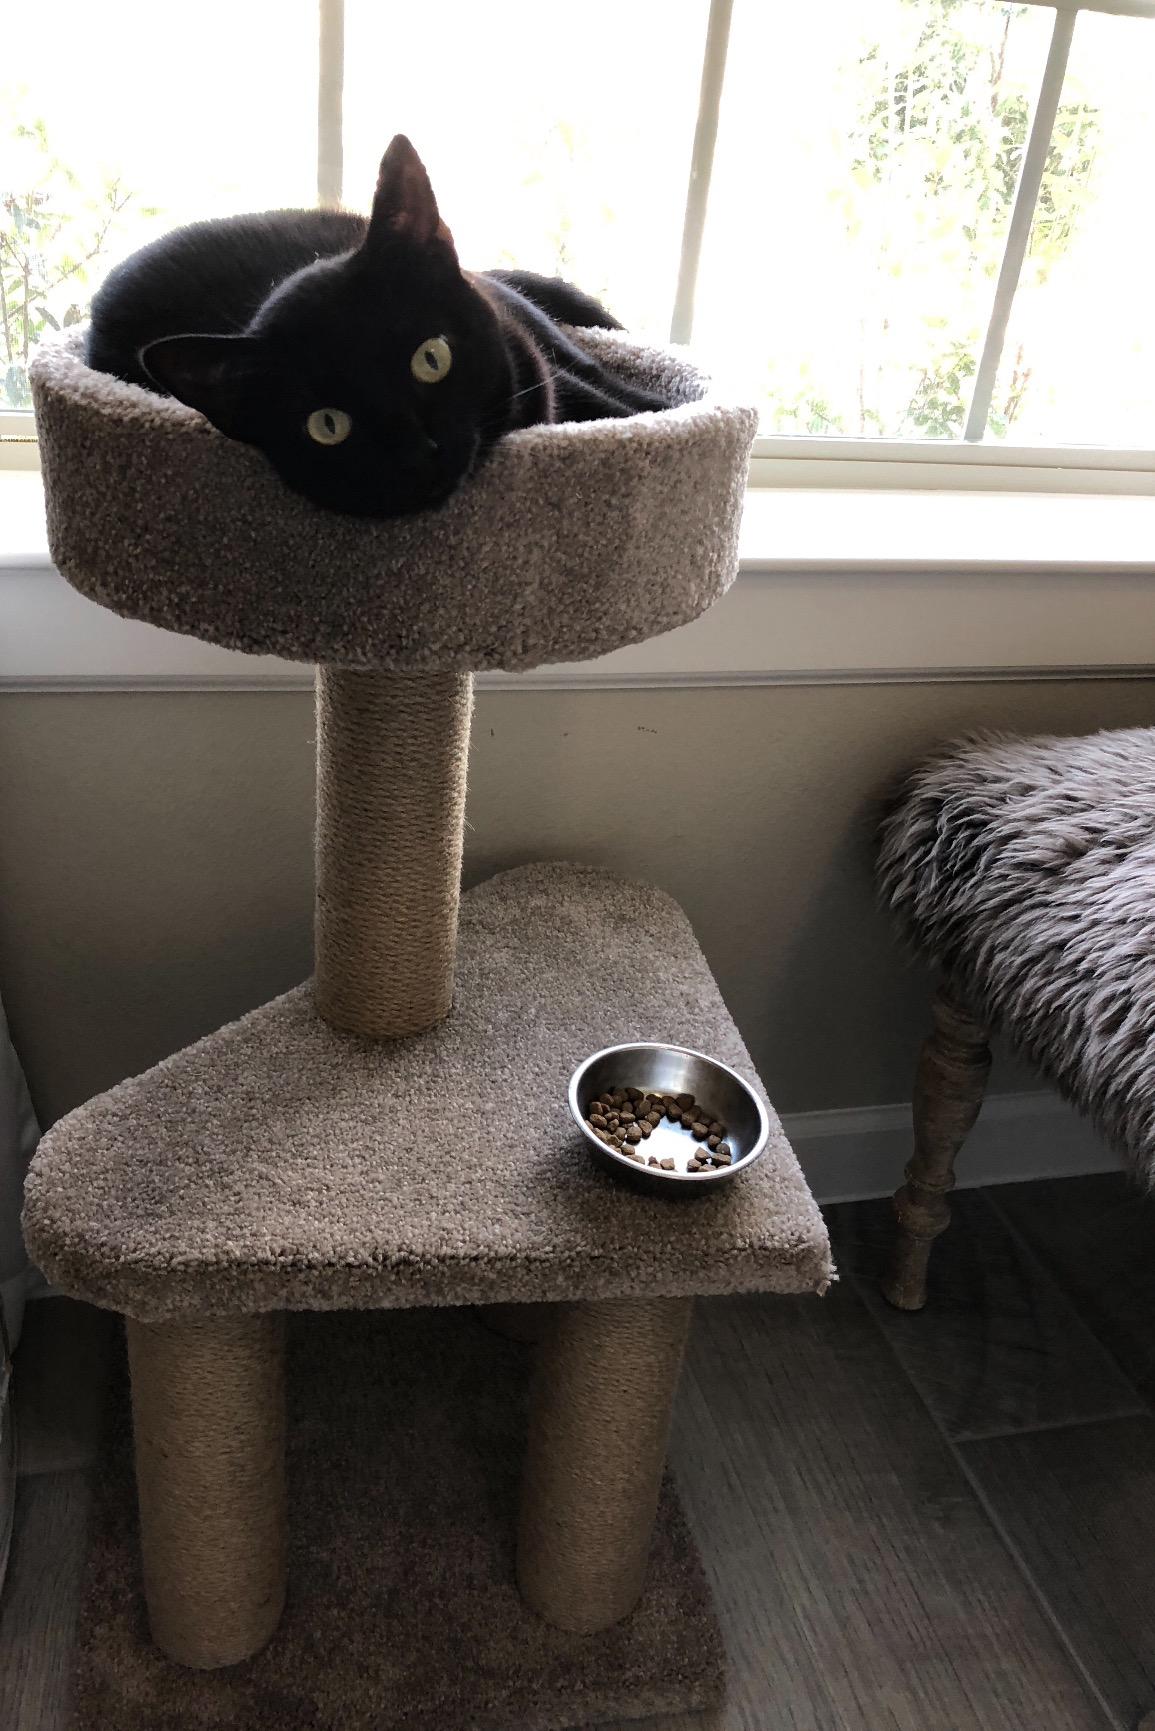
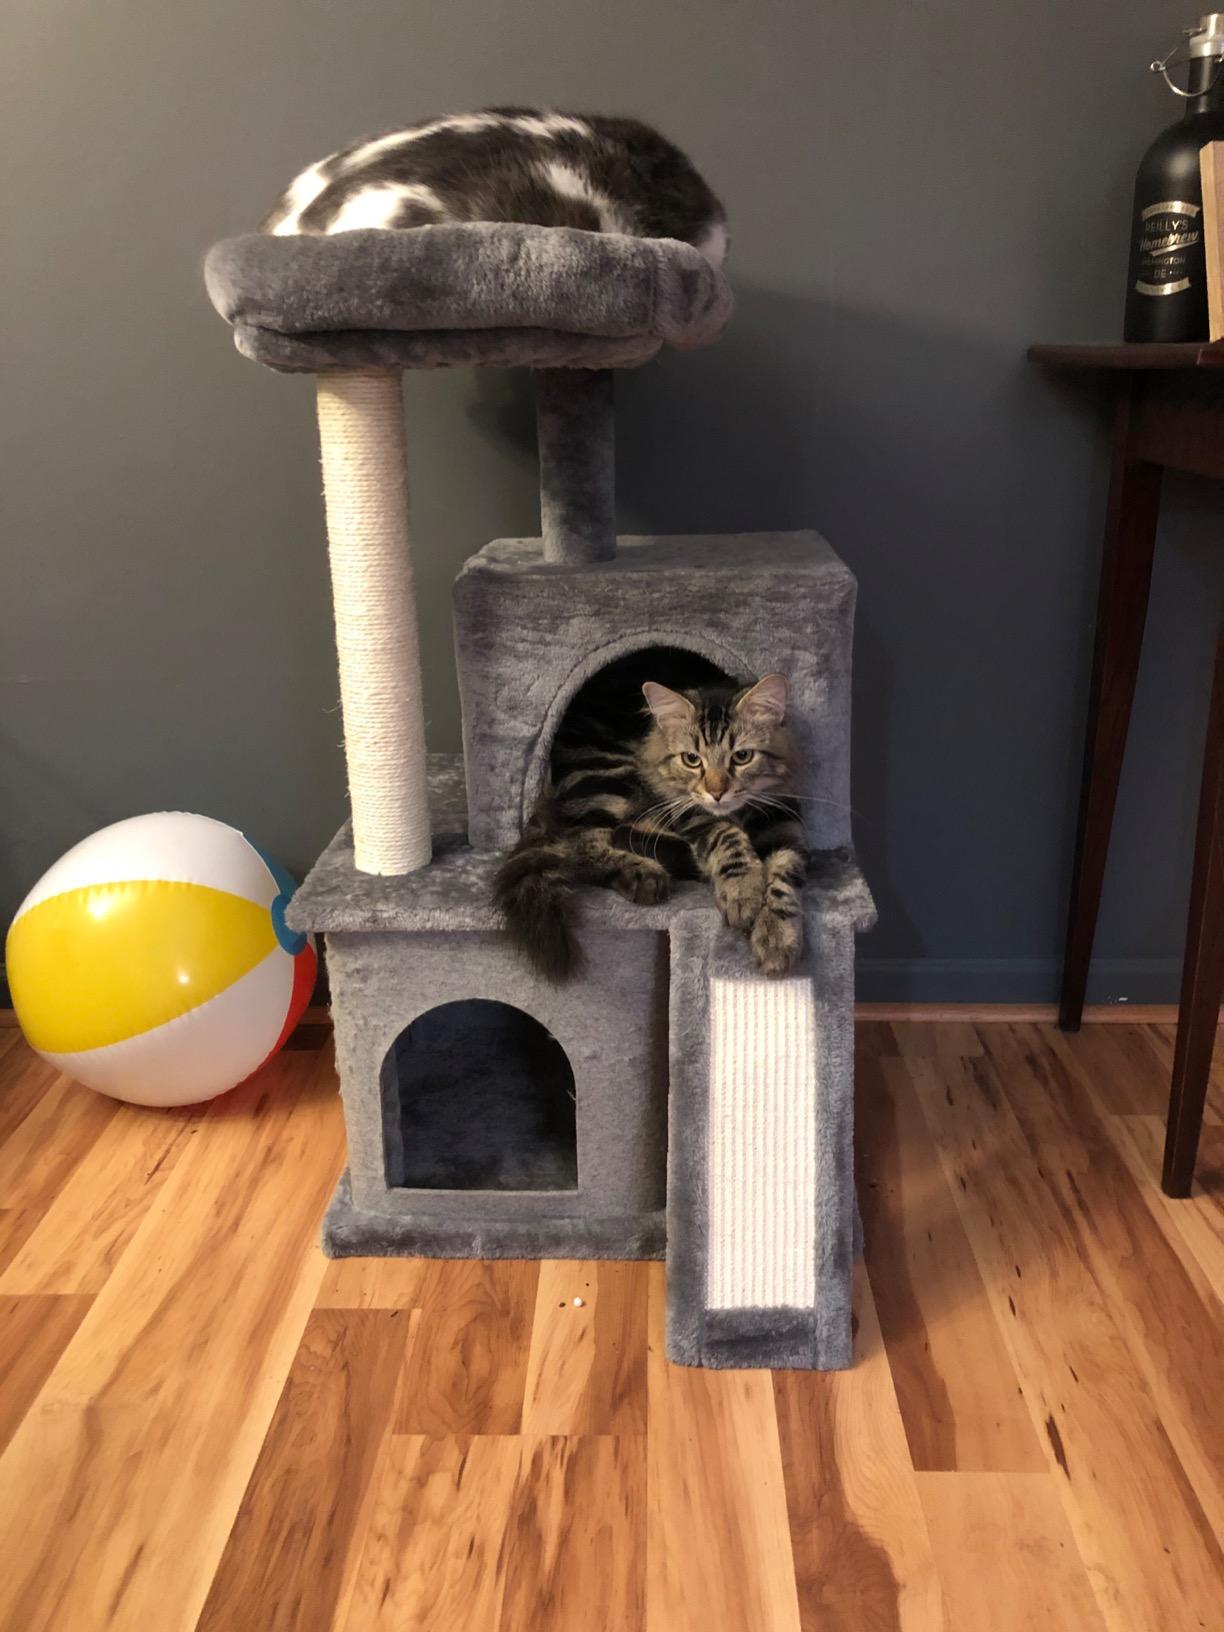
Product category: items_cat tree
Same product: no